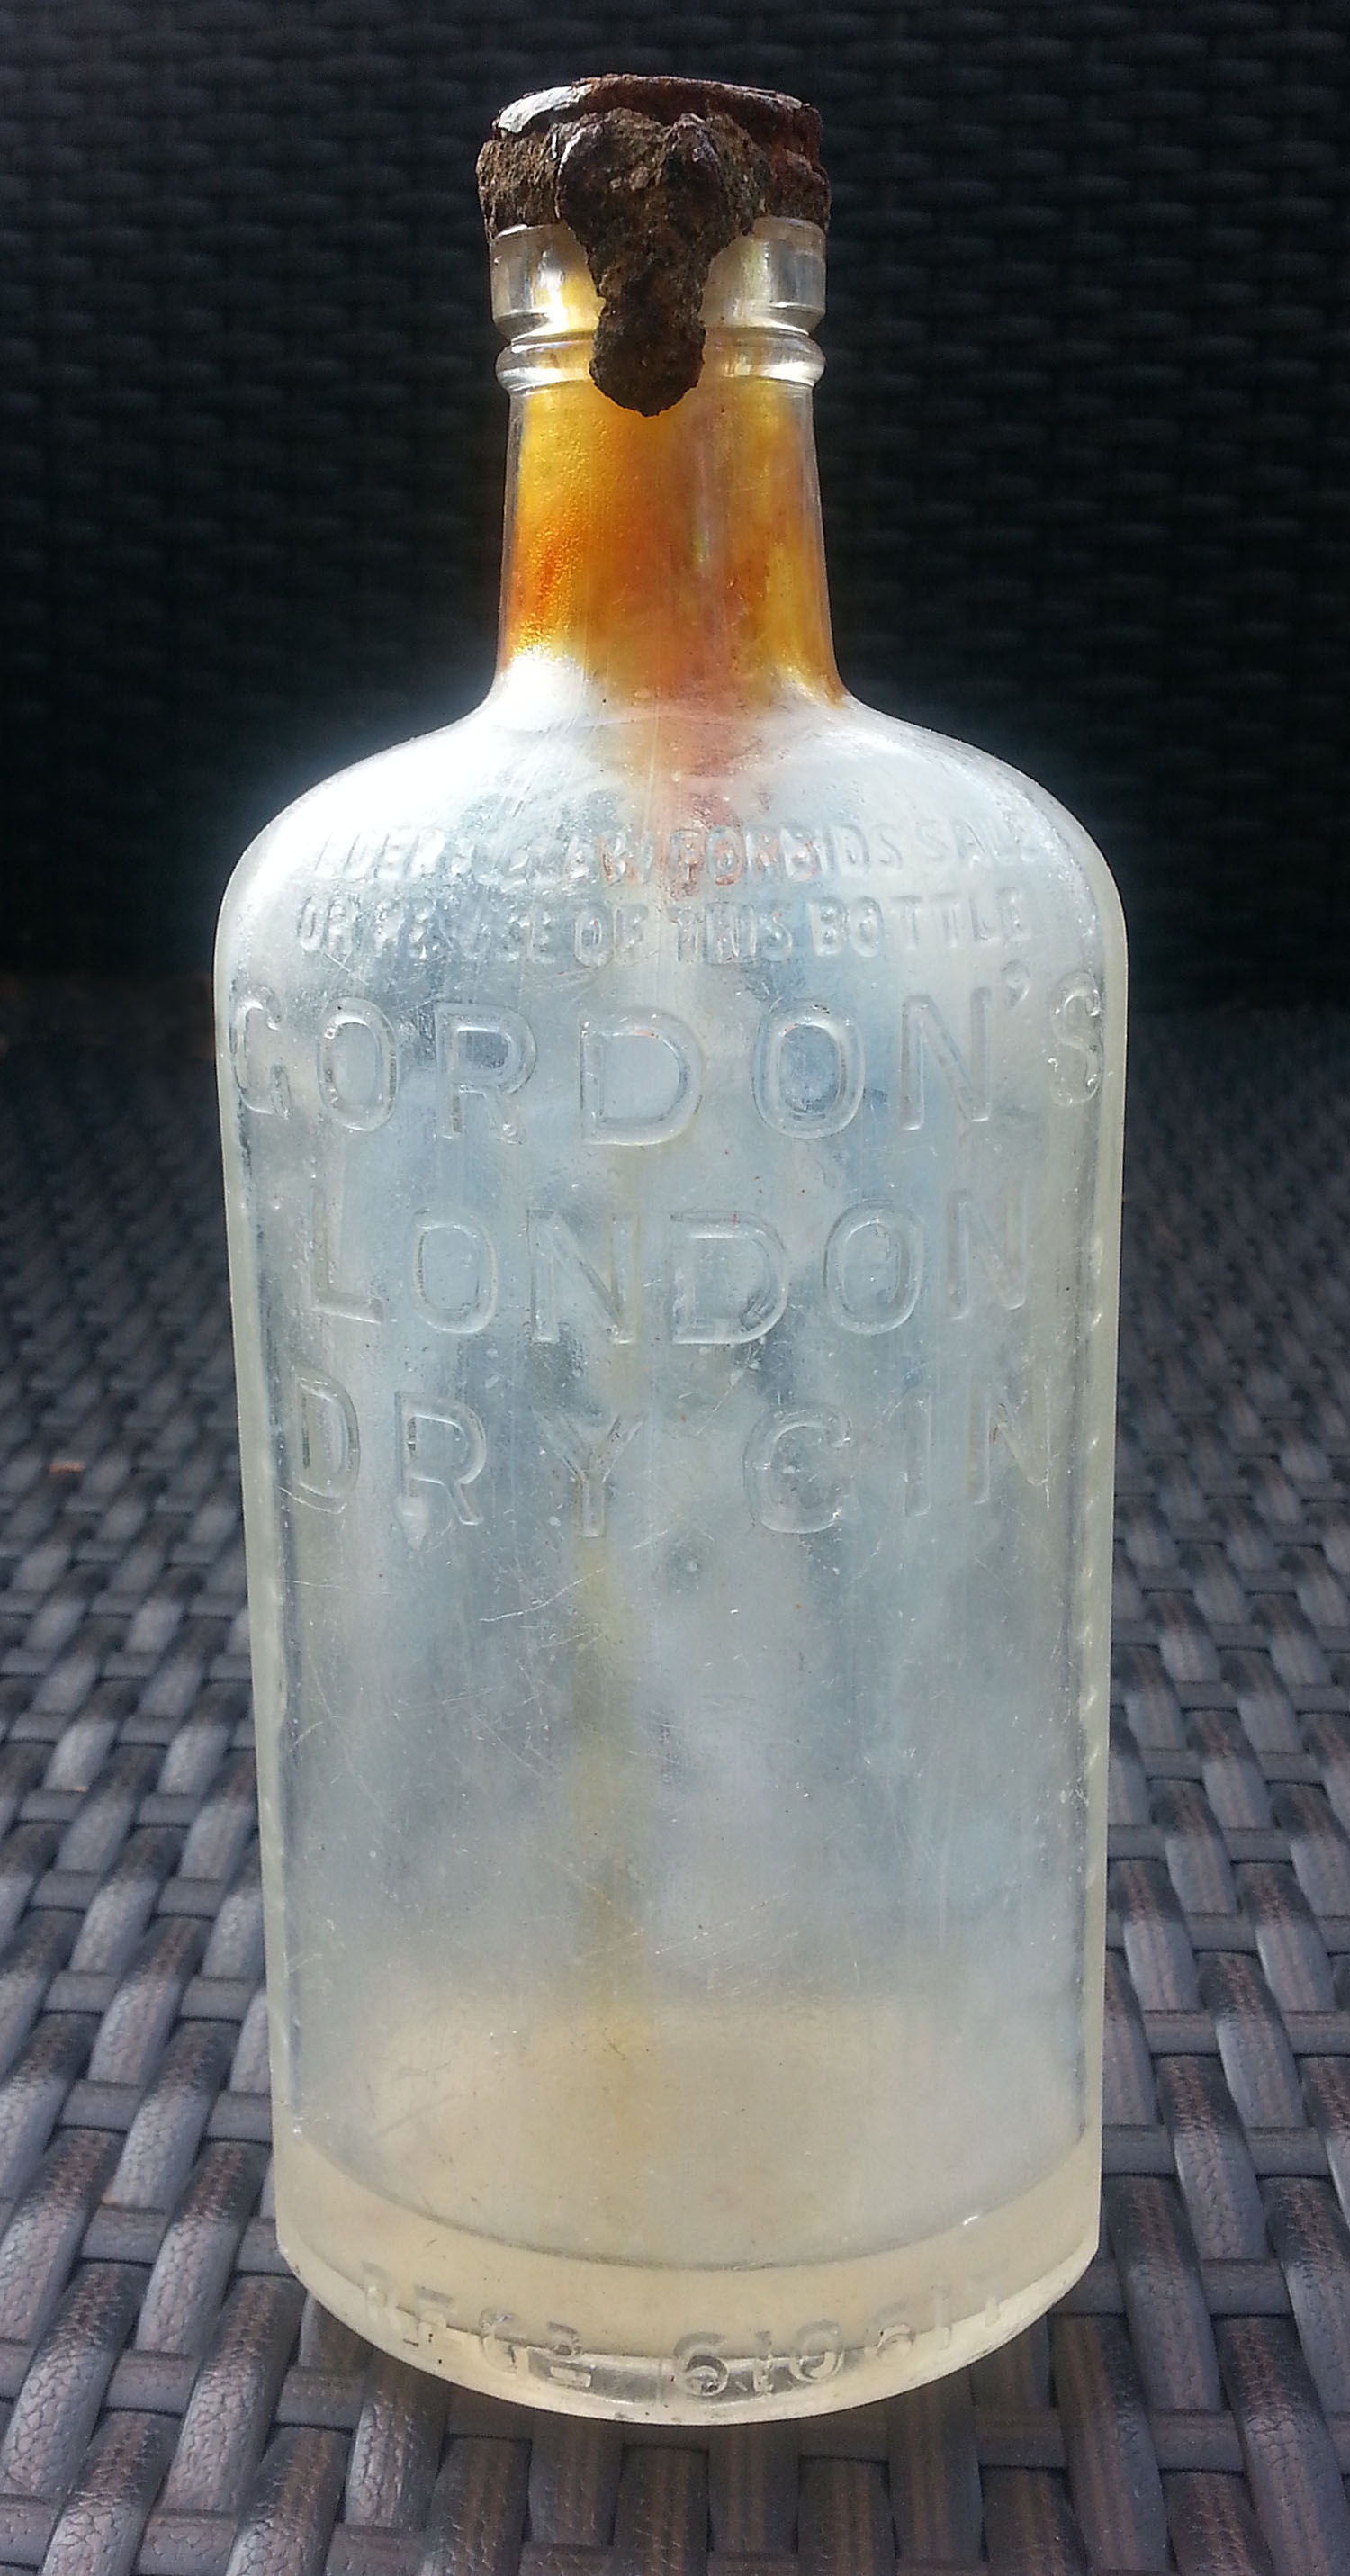
vintage, antique, glass, old, drink, bottle, tableware, alcohol, wine bottle, glass bottle, decorative, beer bottle, liqueur, old fashioned, alcoholic beverage, old bottle, distilled beverage, london dry gin, drinkware